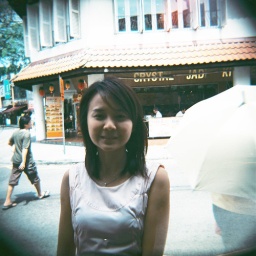
wants to have lessons in the fields under the bare sky wearing nothing but cotton wraps, technology burried under the sand